2010s in video games

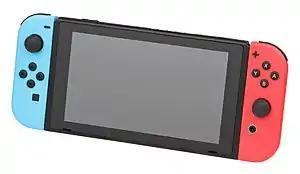
Nintendo Switch

The seventh generation of video game consoles followed a longer than usual console cycle. Nintendo was the first of the big three companies to announce their next generation console, doing so at E3 2011 with the unveiling of the Wii U, the successor to the Wii. The Wii U was released in North America, Europe, Australia and New Zealand in November 2012 and in Japan the following month. Reception to the console was mixed, with many reviewers criticising the limited choice of launch games available.